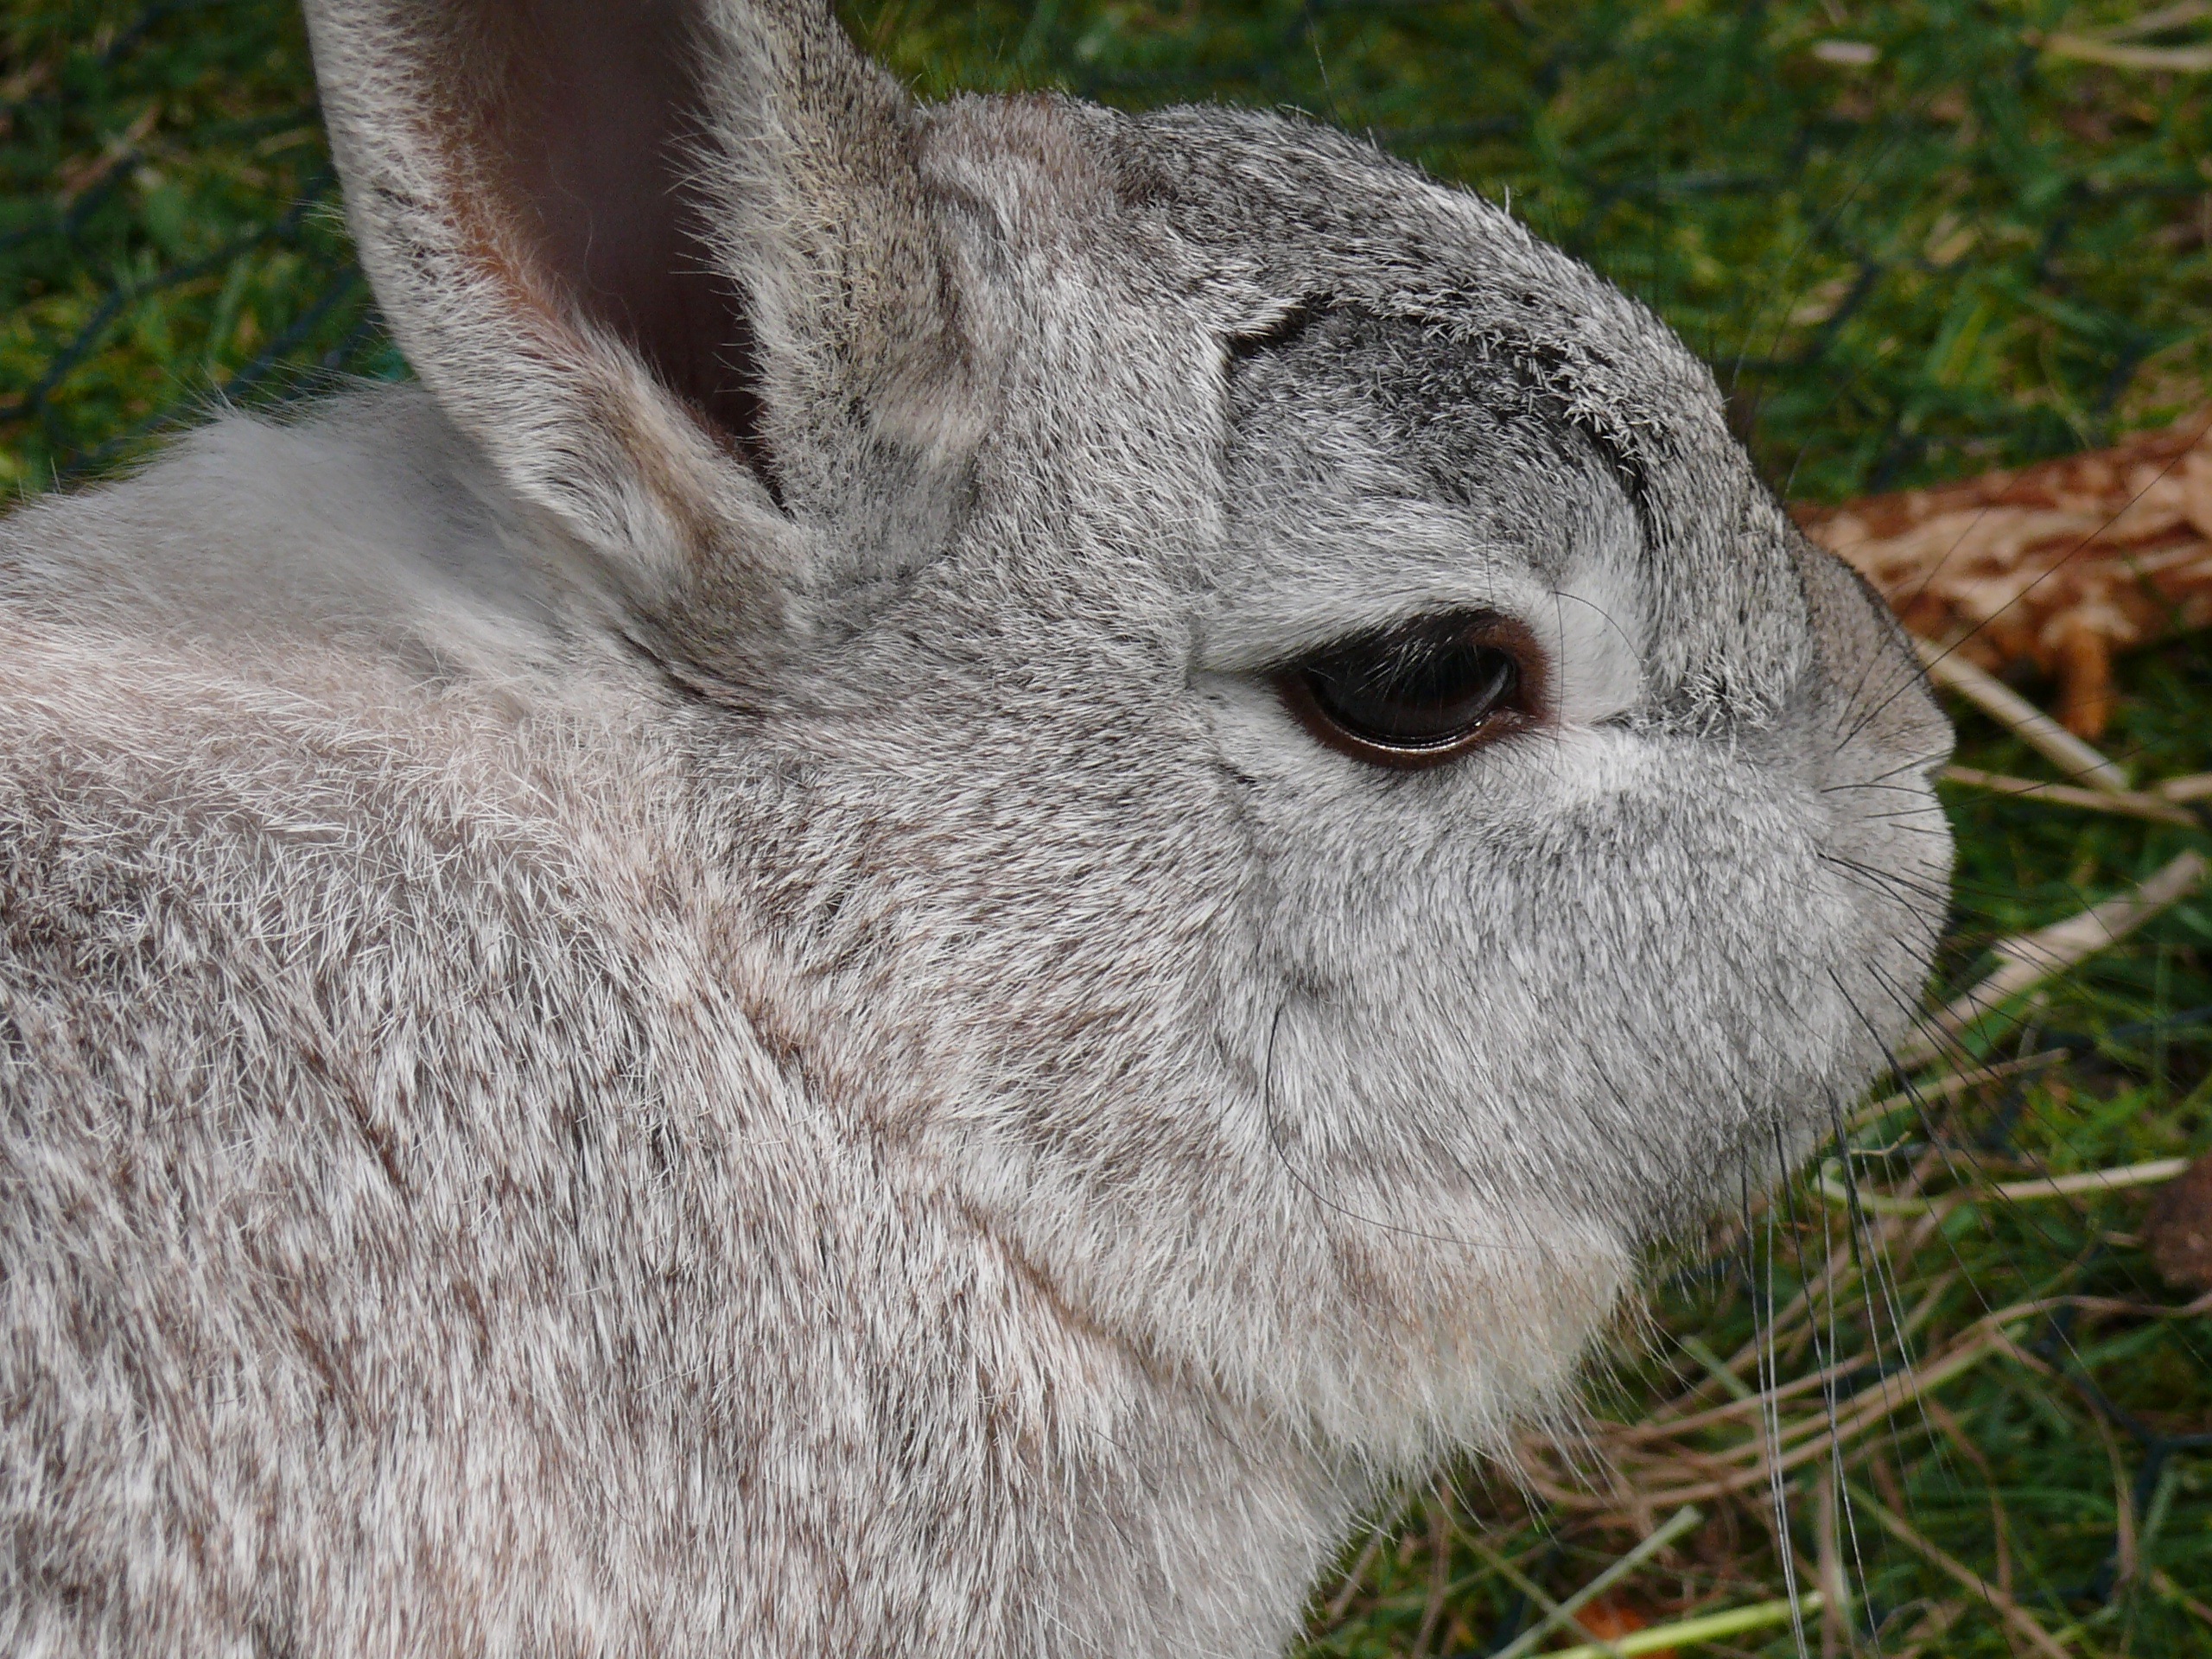
meadow, animal, cute, wildlife, pet, fur, small, mammal, close, fauna, rabbit, hare, whiskers, grey, vertebrate, nager, cuddly, long eared, floppy ear, dwarf rabbit, domestic rabbit, rabits and hares